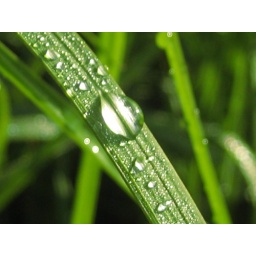
A raindrop on a grass leaf in a Mandurriao rice field in Iloilo